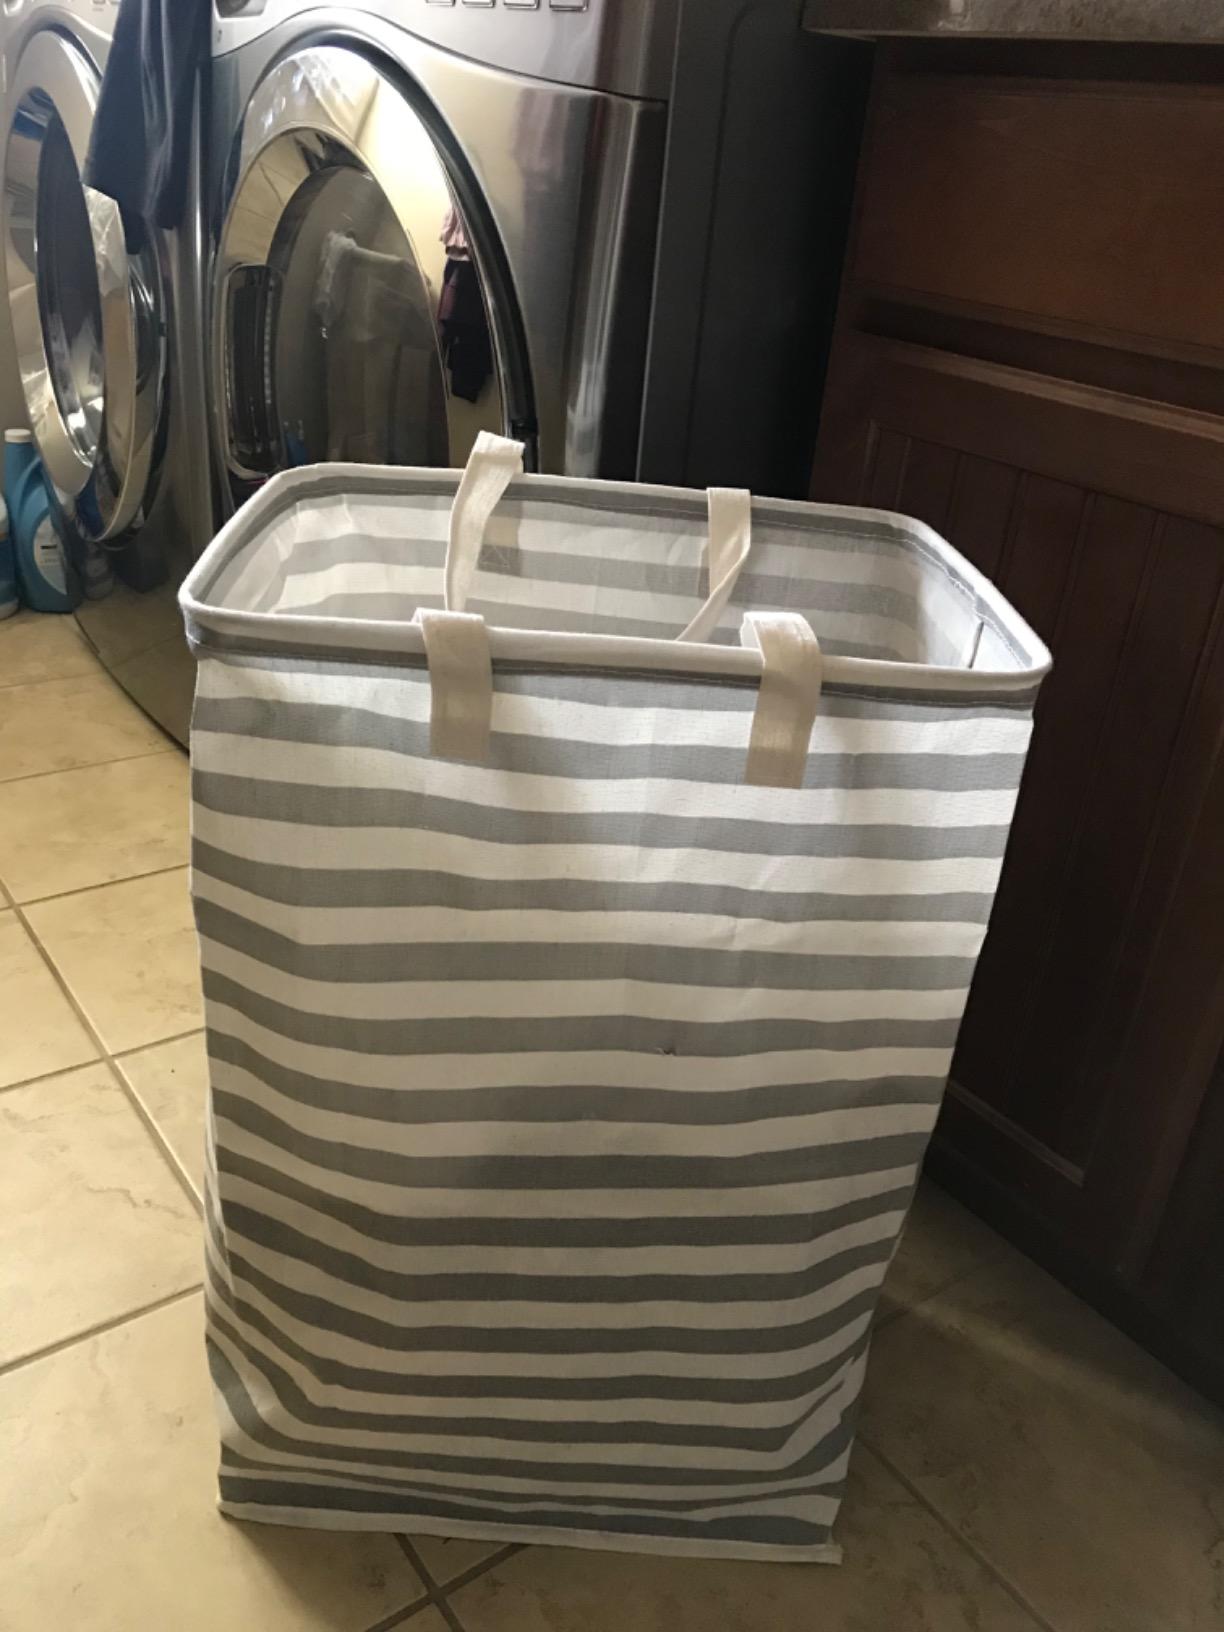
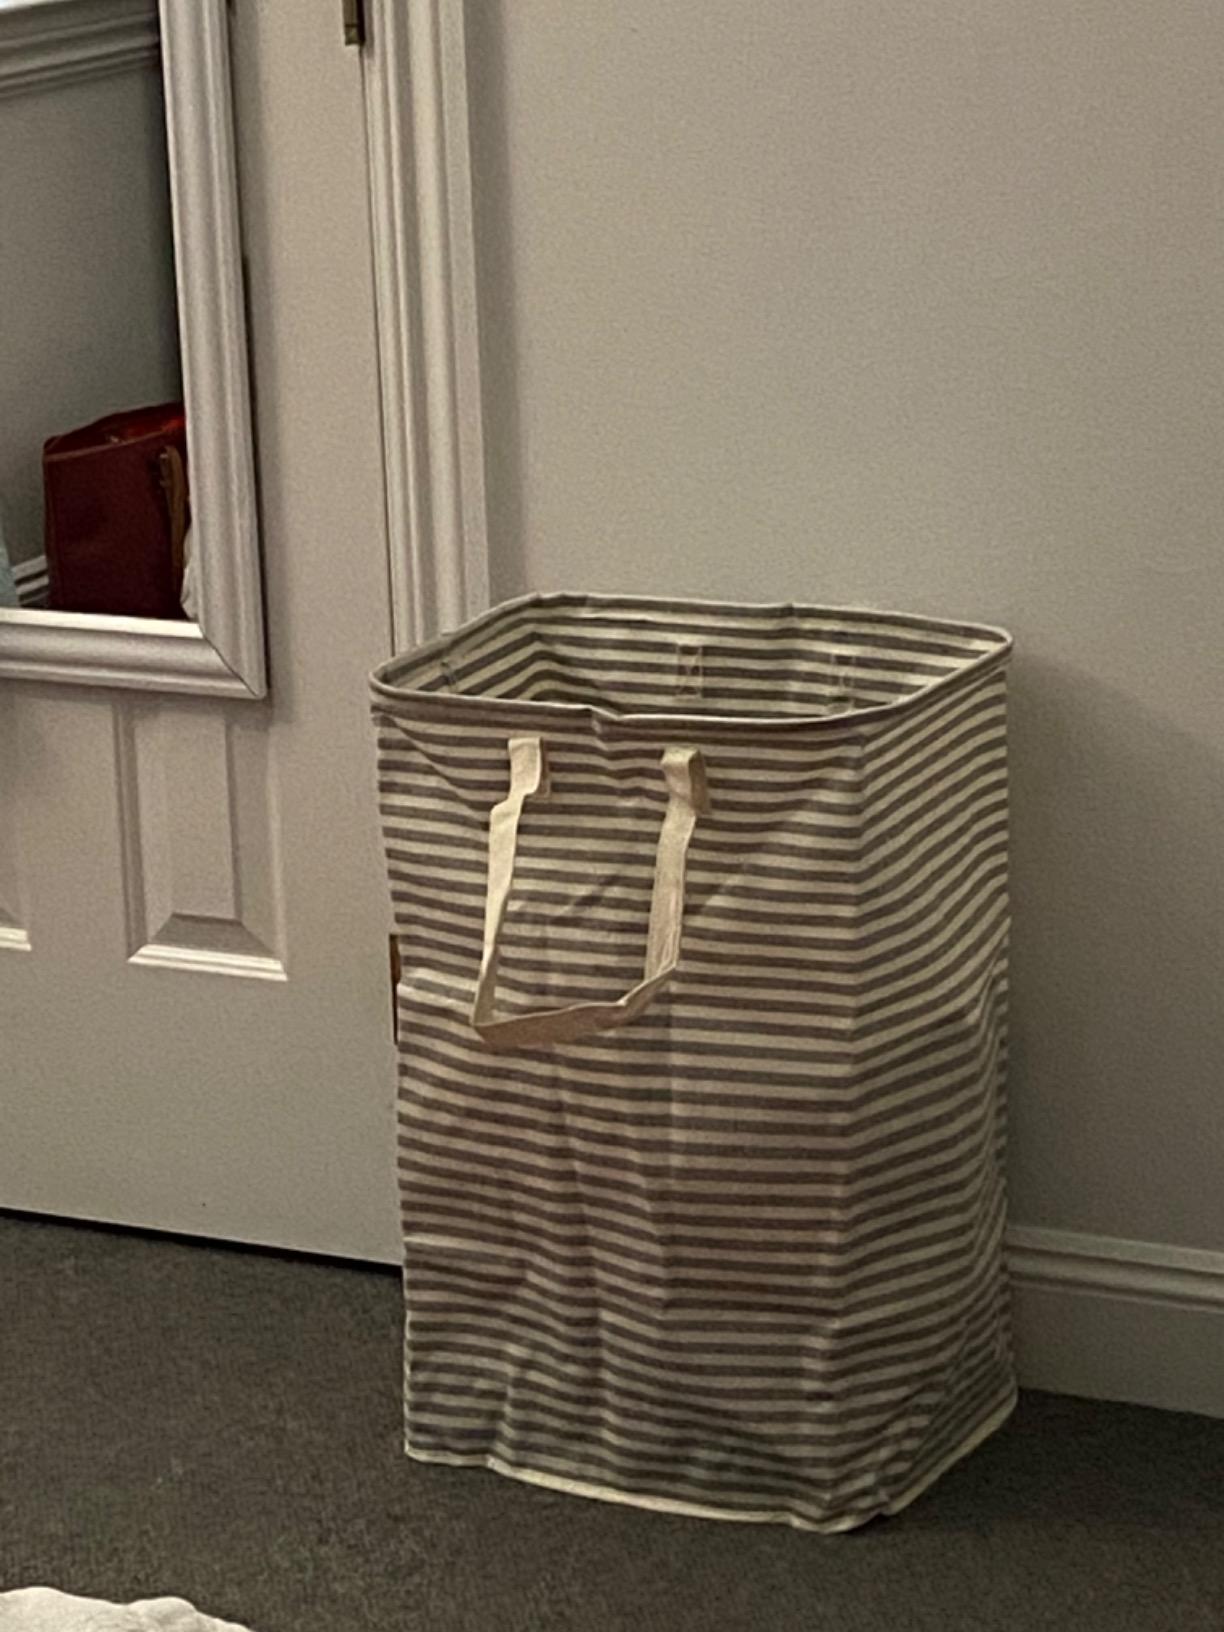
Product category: items_hamper
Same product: no